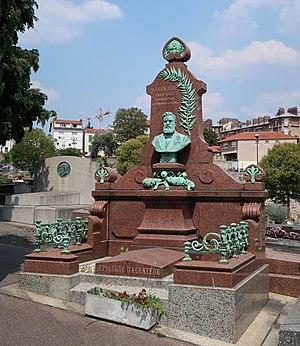
Tombe de l'ancien maire Arthème Gentheur (1852-1913) dans le cimetière Voltaire (division 2, allée centrale) à Suresnes (Hauts-de-Seine). Buste réalisé par Auguste Maillard.
Cet article présente la liste des maires de Suresnes, commune des Hauts-de-Seine.
L'histoire de Suresnes, commune de la banlieue ouest de Paris, est particulièrement liée à sa position géographique singulière, entre la Seine et le mont Valérien, l'un des points les plus élevés de l'agglomération parisienne. Ses activités économiques se développent ainsi historiquement en lien avec cet environnement, de la pêche sur le fleuve, en passant par la culture de la vigne sur les coteaux, l'industrie automobile et aéronautique le long de la Seine et, depuis la création du centre d'affaires de La Défense dans les communes voisines de Courbevoie et de Puteaux, par l'accueil de sièges de grandes entreprises.
Le cimetière Voltaire est un cimetière communal se trouvant à Suresnes, aux portes ouest de Paris.